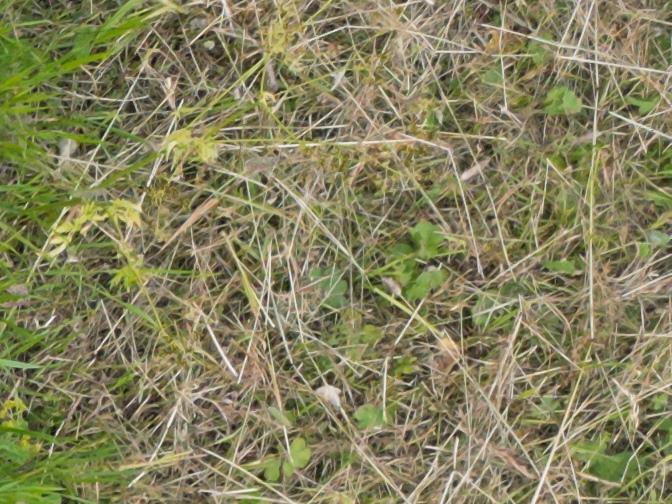
Flowers visible: yarrow flowers